Tarlac State University

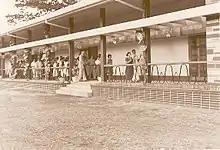
By 1909, under the auspices of the provincial government and the Provincial High School, the school began to accept secondary students.

In 1909, TSU, then the Tarlac Trade School, began to open its doors to high school students. By 1921, it had evolved into a full-fledged secondary school. From 1931 up to the start of World War II, it was annexed to Tarlac High School.